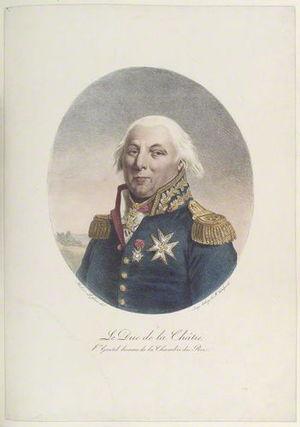
Claude Louis, duc de La Châtre (François Séraphin Delpech, (1778-1825) Robert. Lefèvre (1756-1830))
Le Régiment Loyal-Émigrant est un régiment de l'Armée des émigrés.
Claude-Louis-Raoul de La Châtre, né le 30 septembre 1745 à Paris, mort le 13 juillet 1824 au château de Meudon, comte de Nançay puis duc de La Châtre, est un militaire et homme politique français.